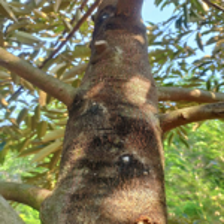
Label: stem_cracking_ gummosis